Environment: real
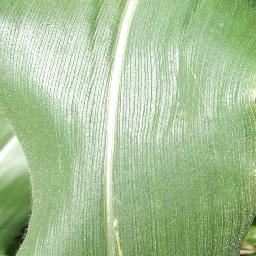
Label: healthy